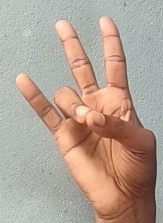
ASL sign: 7